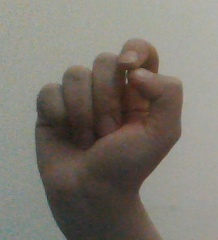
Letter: fa